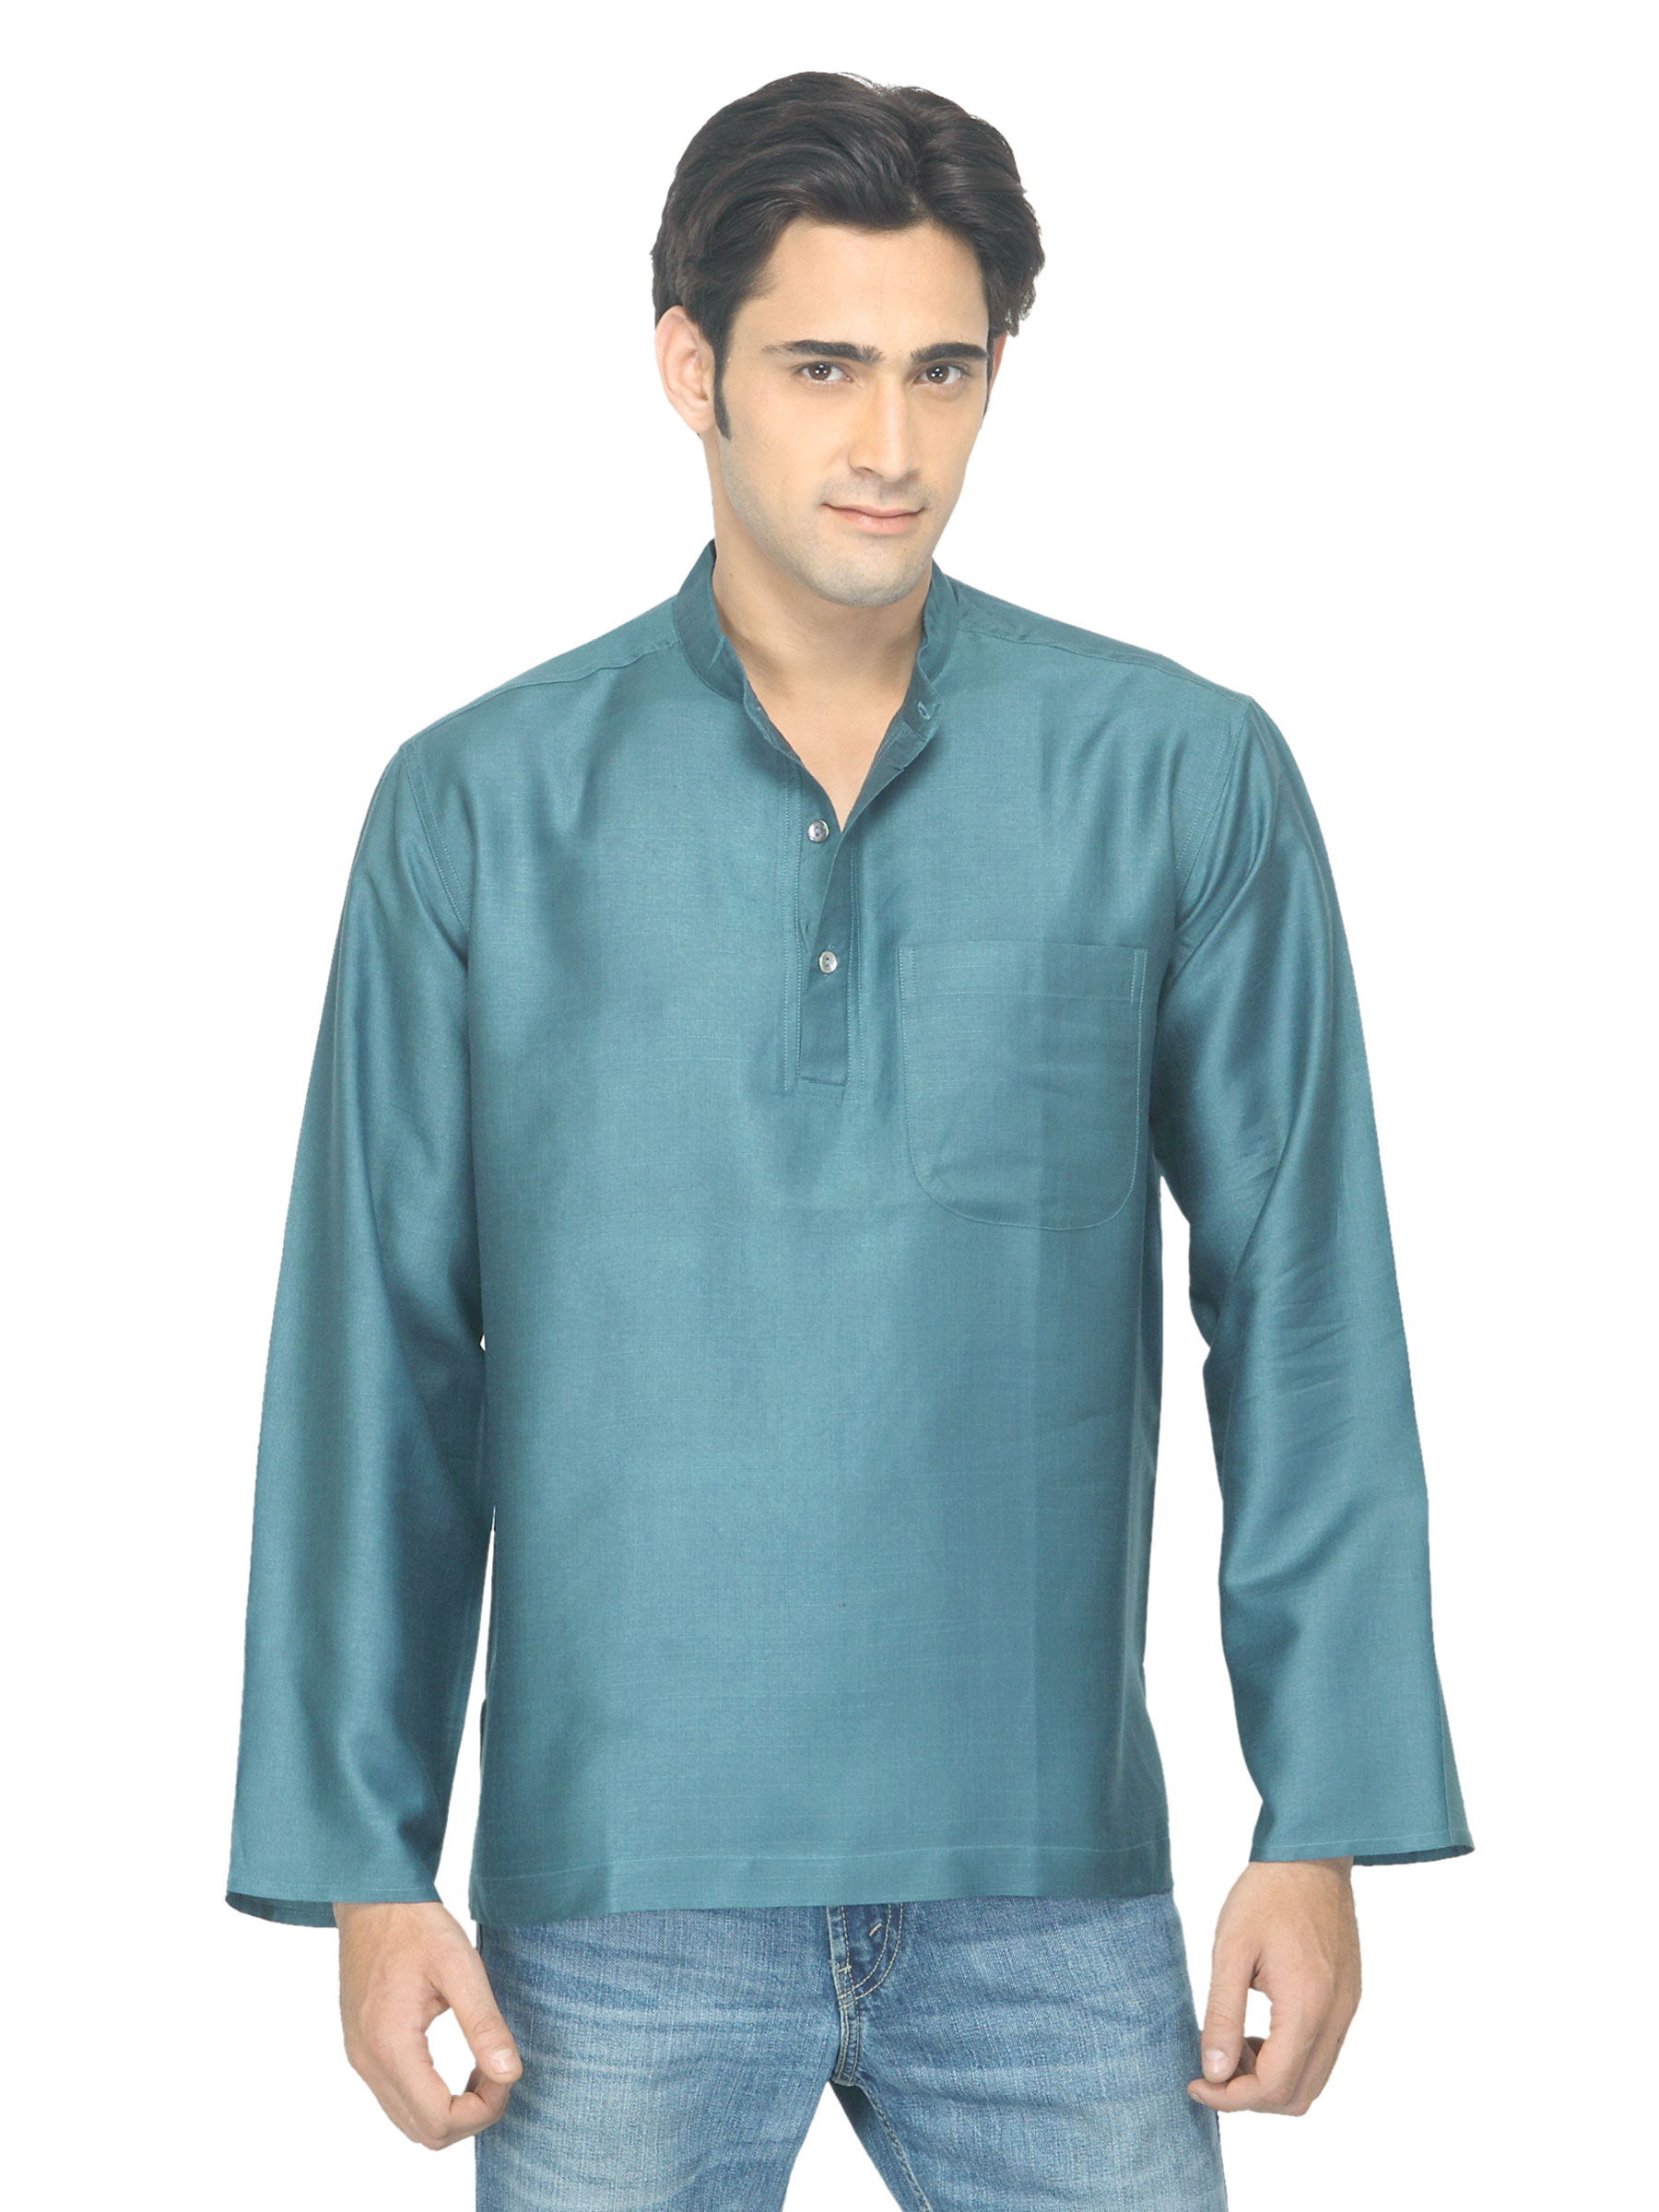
Fabindia Men Teal Tussar Kurta
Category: Apparel / Topwear / Kurtas
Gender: Men
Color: Teal
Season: Summer 2012
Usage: Ethnic